Pope Francis

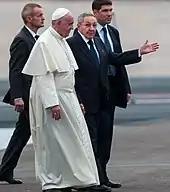
Francis with Raúl Castro, 2015

In his April 2015 papal bull of indiction, ("The Face of Mercy"), Francis inaugurated a Special Jubilee Year of Mercy to run from 8 December 2015, Solemnity of the Immaculate Conception of the Blessed Virgin Mary, to the last Sunday before Advent and the Solemnity of the Feast of Christ the King of the Universe on 20 November 2016.